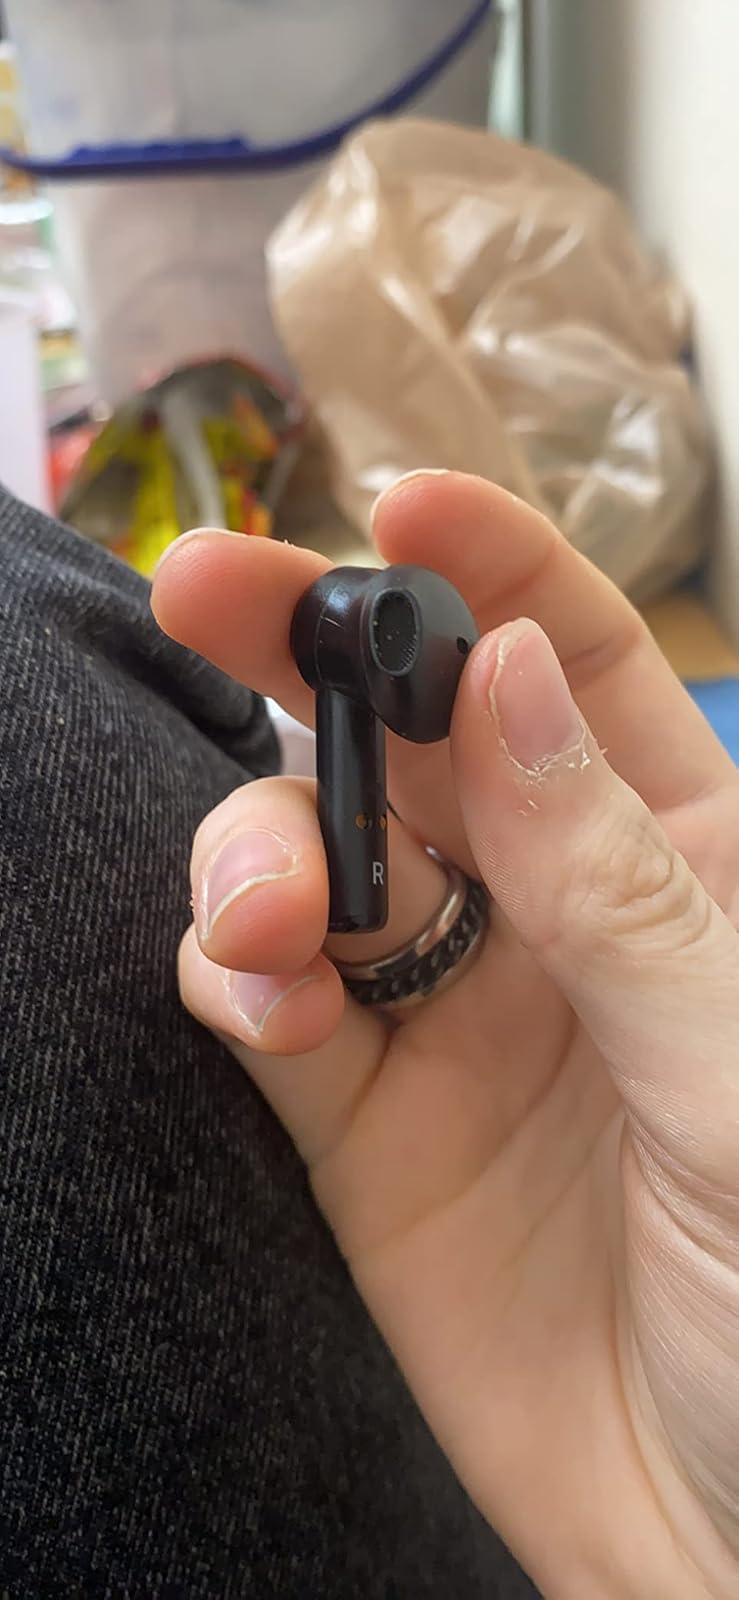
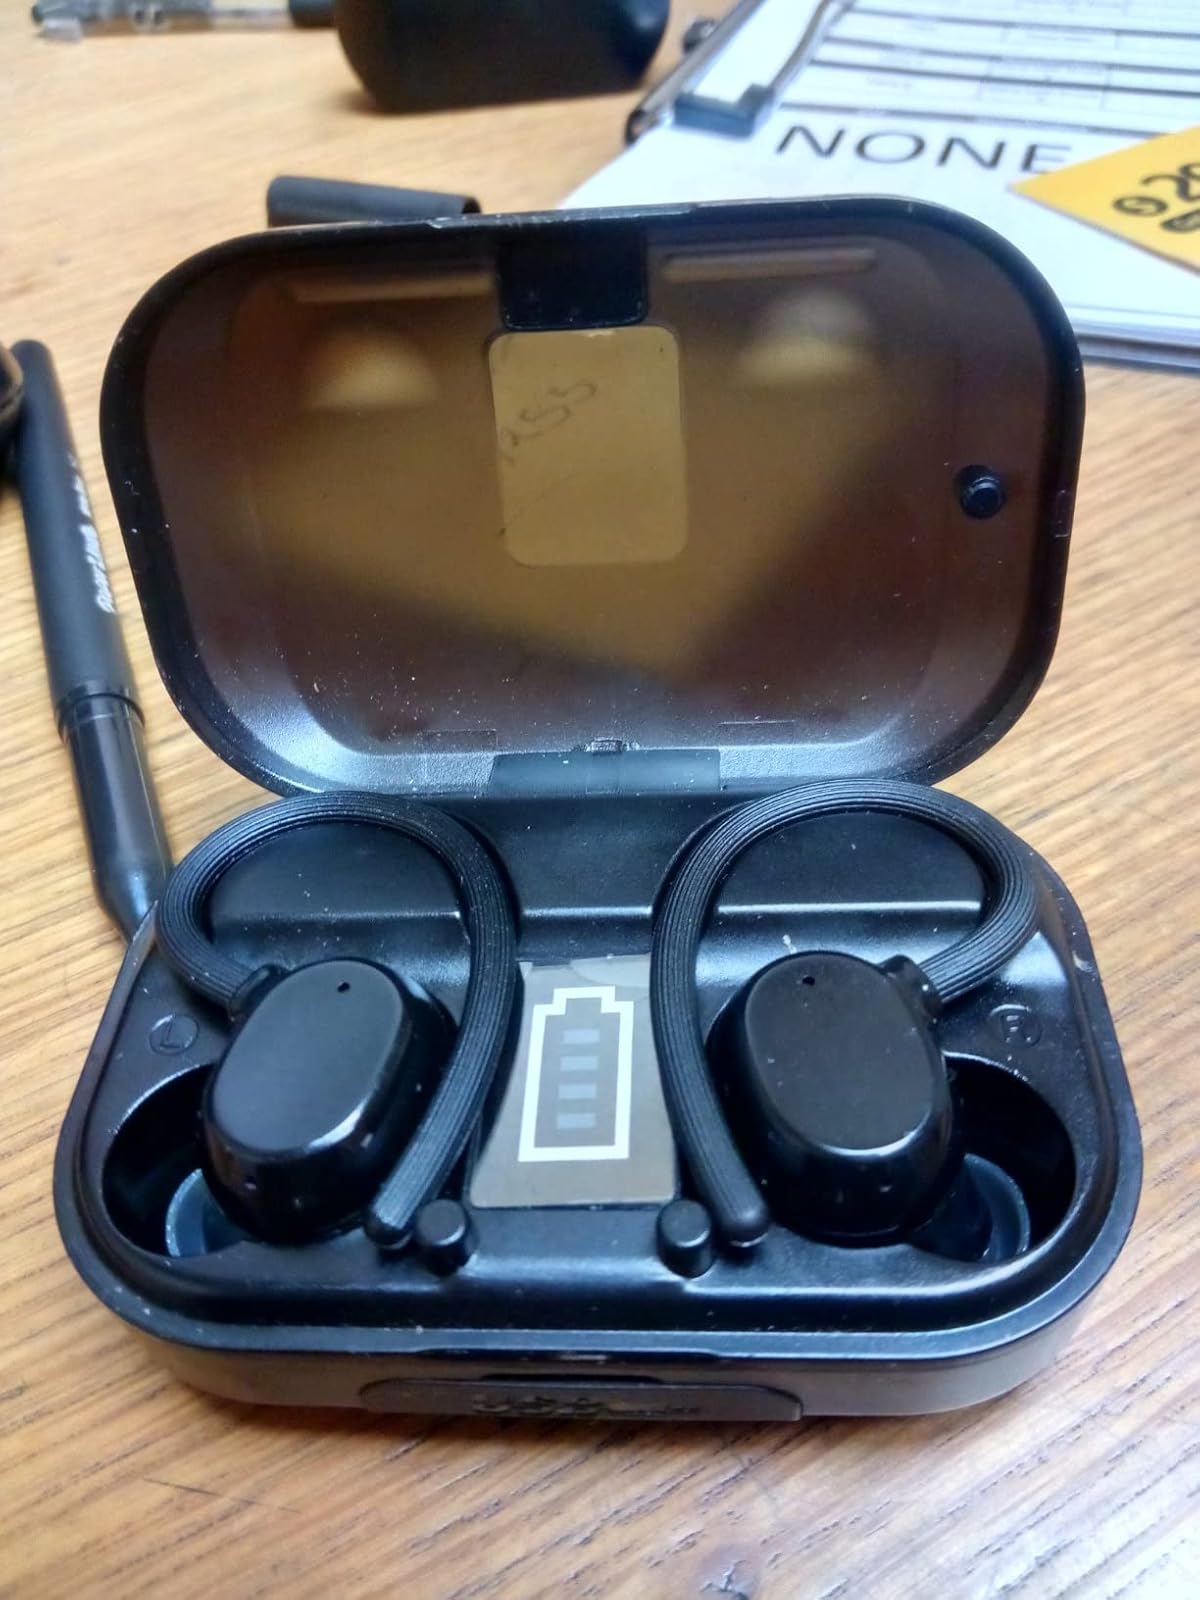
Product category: earbuds
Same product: no